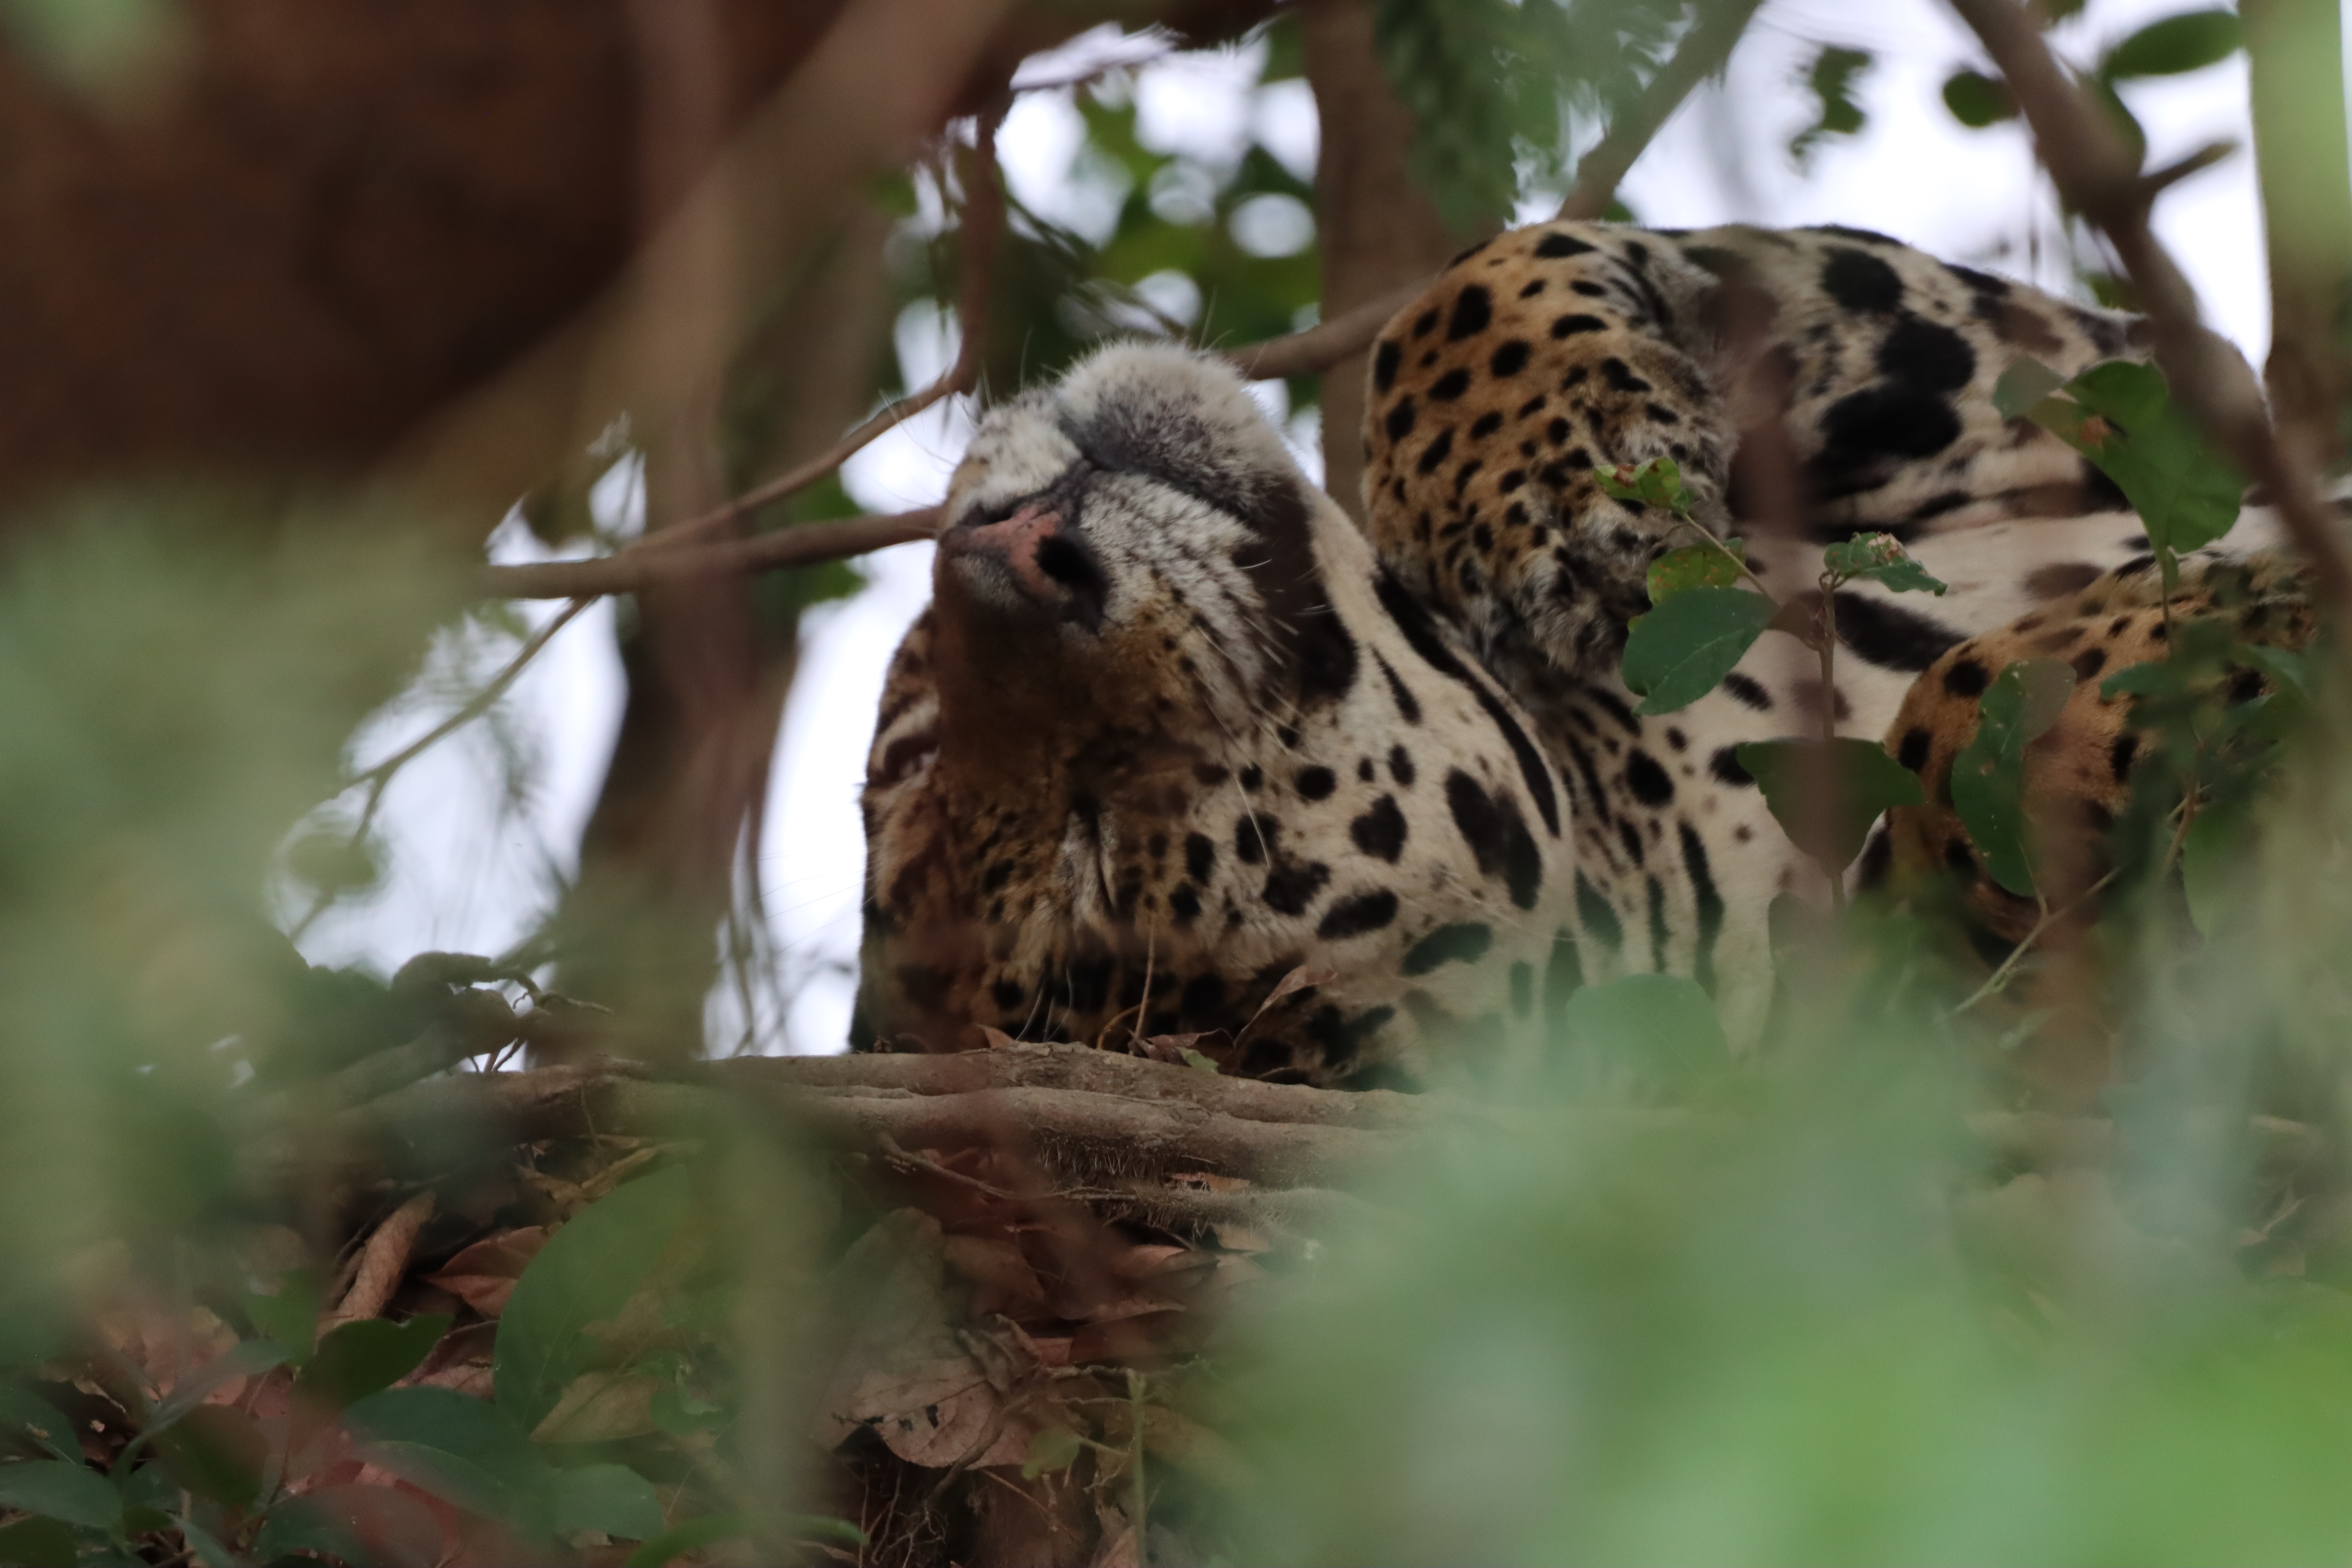
Jaguar: Bororo